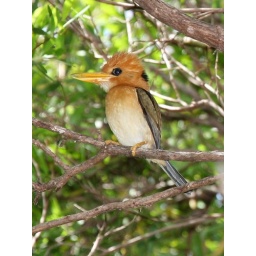
This bird called within the forest near Chilli beach, and we finally tracked down a pair. This is a male.